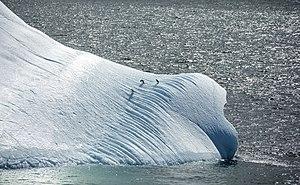
L’île de la Déception est une île de l'archipel des îles Shetland du Sud, dans l'océan Austral, située à 120 km au nord de la péninsule Antarctique. Les seuls lieux habités sont des bases de recherche scientifique dépendantes des forces armées argentines et espagnoles.